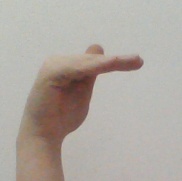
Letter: khaa